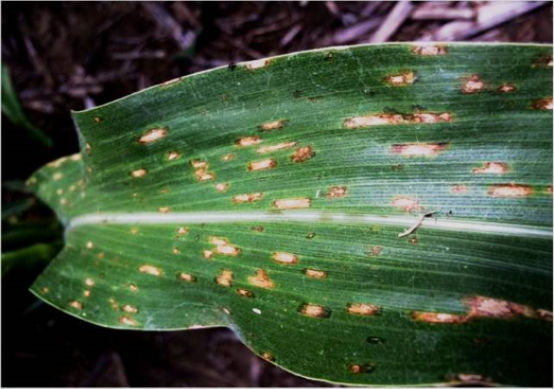
Plant: Corn
Disease: corn gray leaf spot